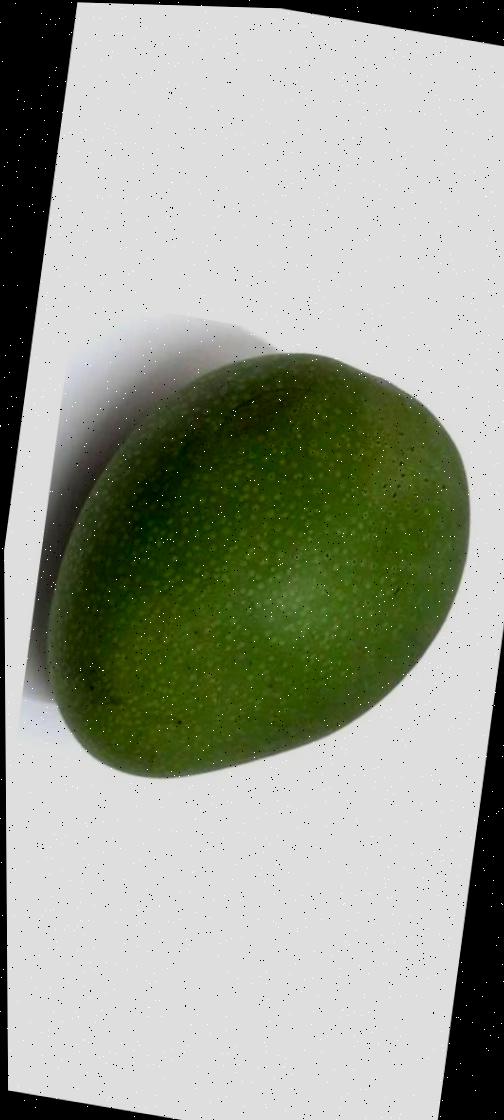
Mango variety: Ashshina Zhinuk